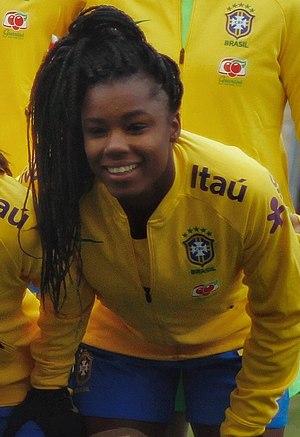
Ludmila da Silva, née le 1ᵉʳ décembre 1994 à Guarulhos, est une footballeuse internationale brésilienne évoluant au poste d'attaquante avec l'Atlético Madrid.